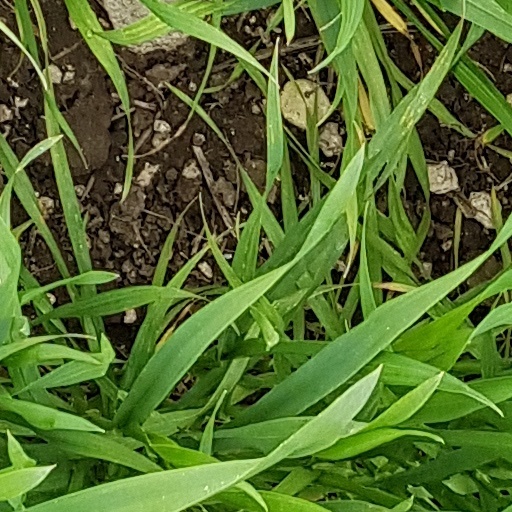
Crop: wheat